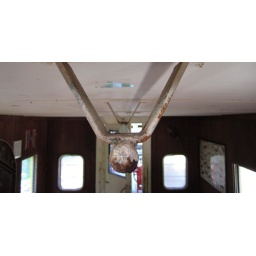
An old handrail at the top of an old train car near the bison display at Elmwood Park Zoo